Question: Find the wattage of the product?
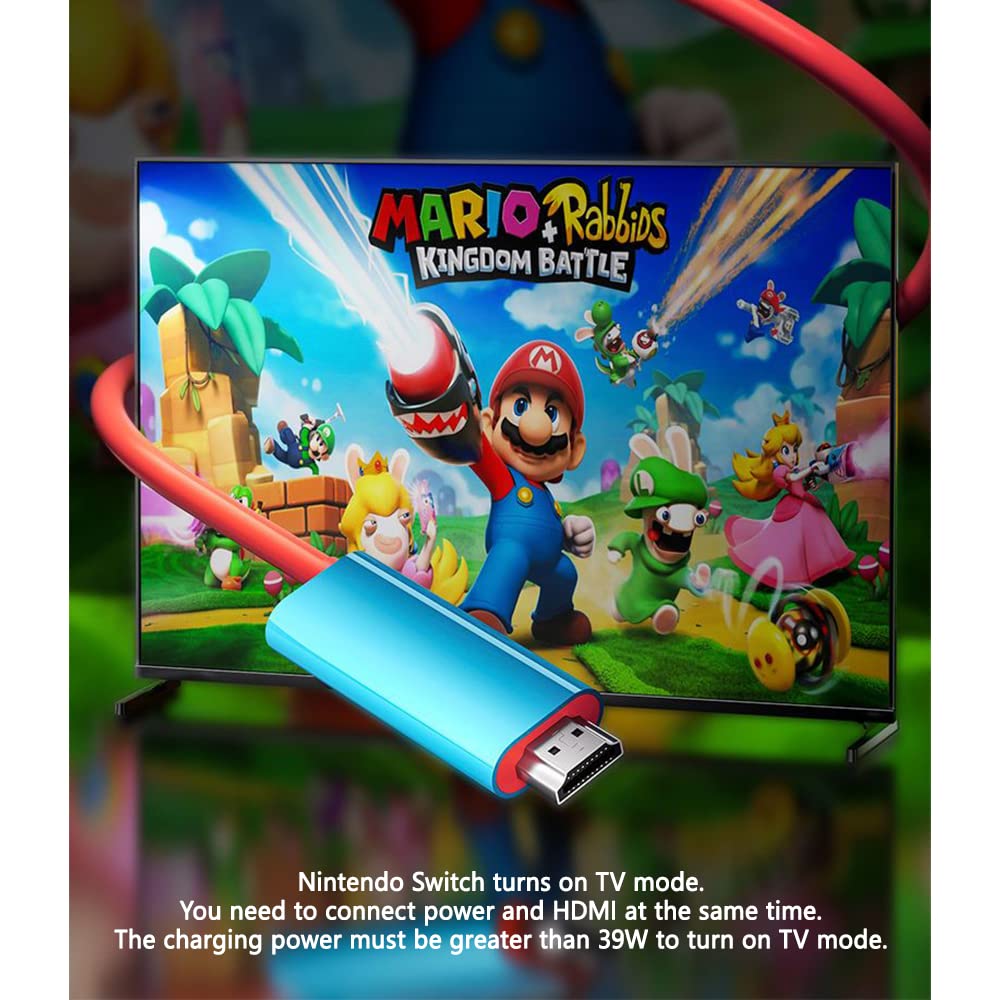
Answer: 39.0 watt